WIXI

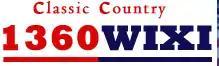
Former logo (?-2008)

In October 2006, James T. Lee reached an agreement to sell WIXI to Walker Broadcasting Inc. The deal was approved by the FCC on November 14, 2006, and the transaction was consummated on December 1, 2006.